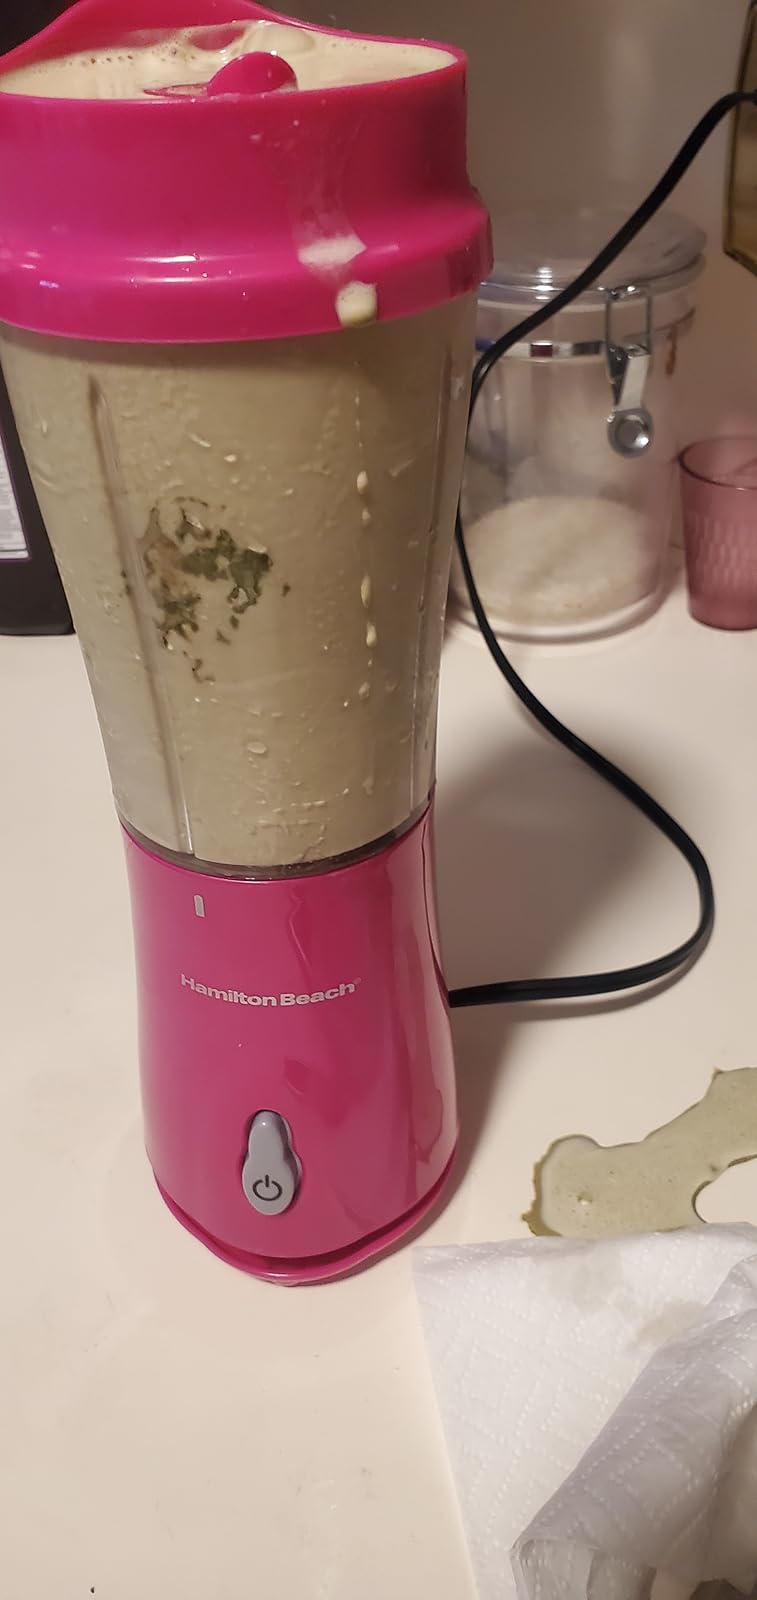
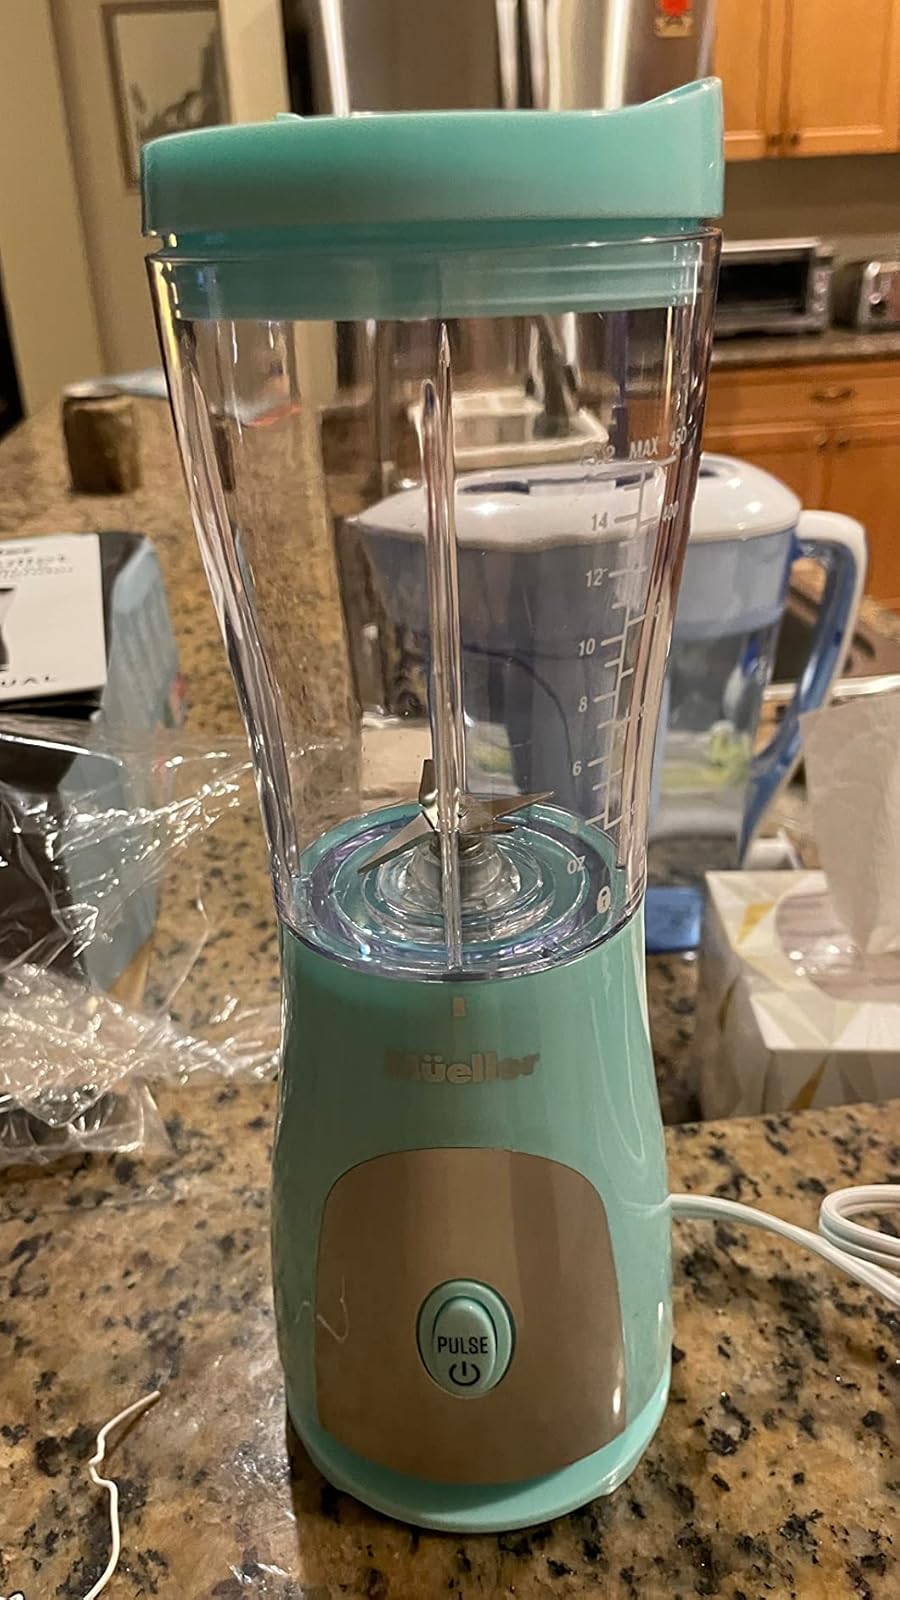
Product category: items_blender
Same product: no